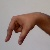
The image shows a hand gesture representing the letter 'Q' in Indian Sign Language.